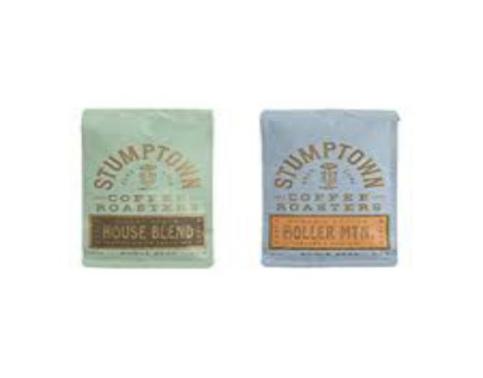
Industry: Food